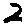
Label: 2